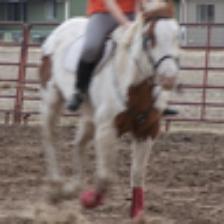
Label: NonHuman